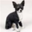
Label: dog